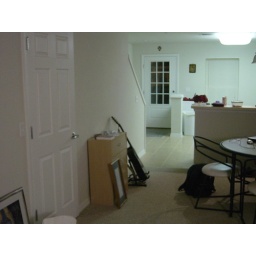
looking from the living room back toward the front of the house. The door is to the little quarter bathroom under the stairs